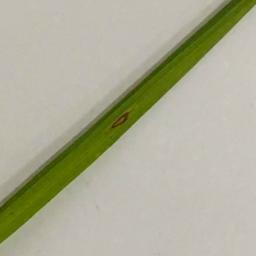
Label: Rice___Leaf_Blast